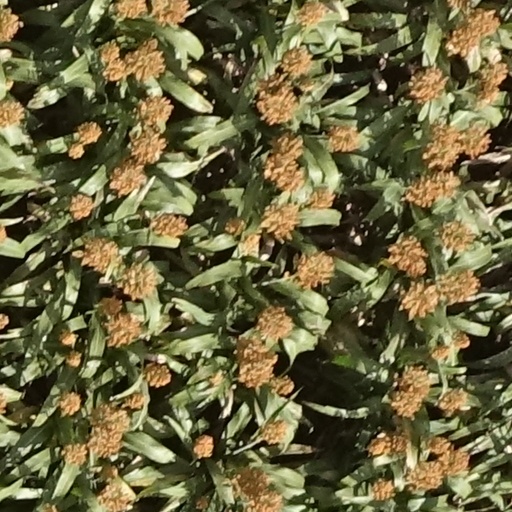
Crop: sorghum